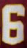
Number: 6